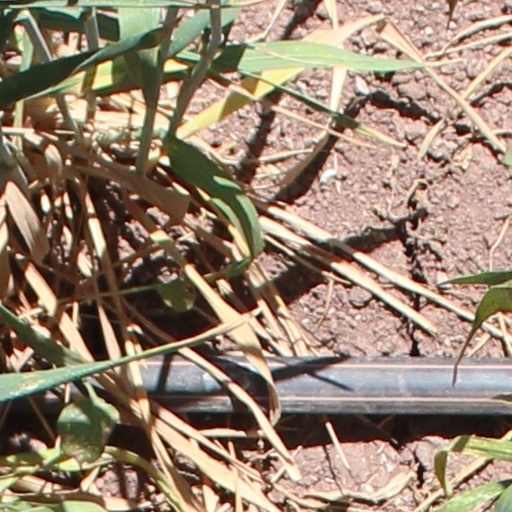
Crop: wheat